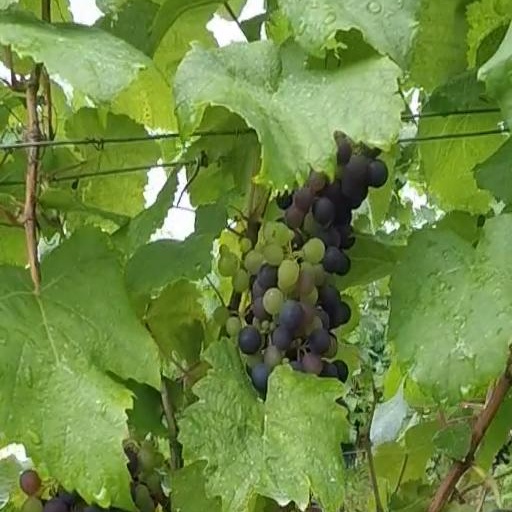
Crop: grape